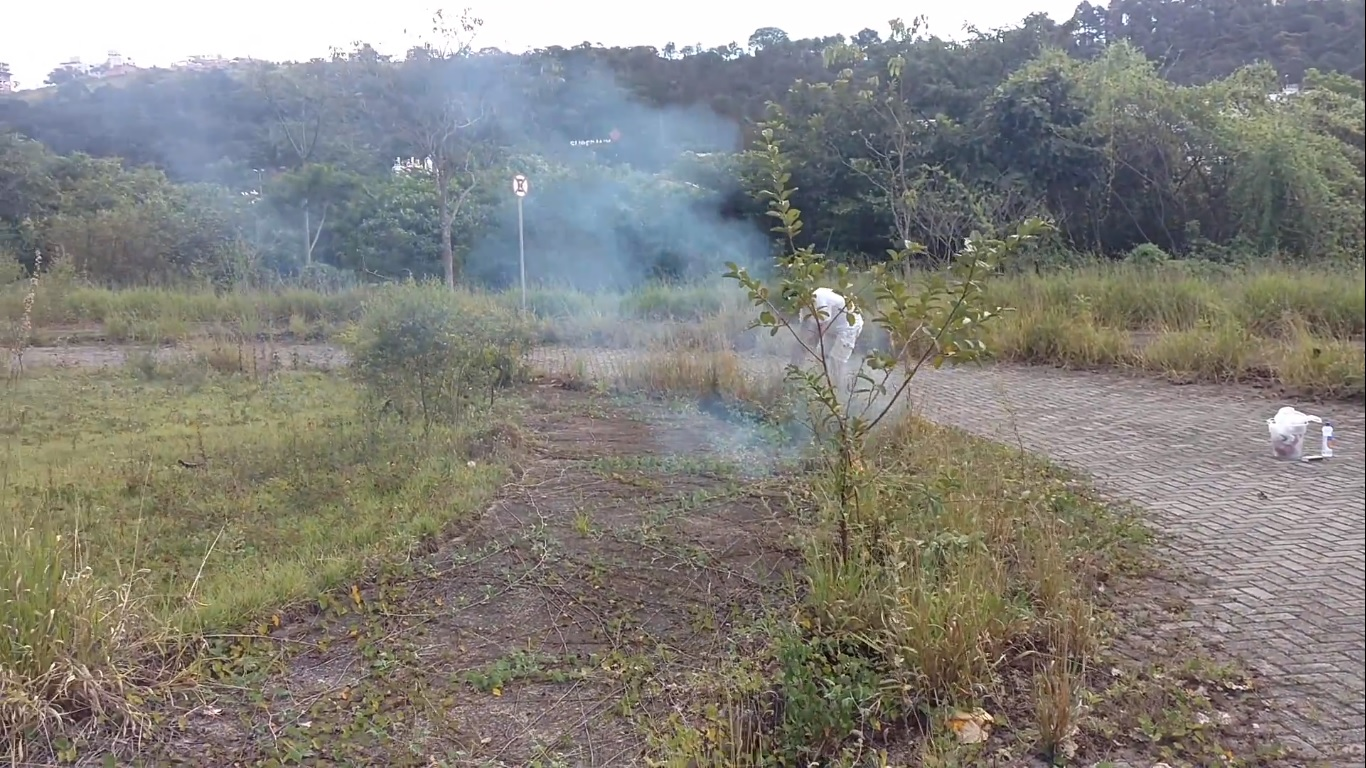
Fire: no
Smoke: yes